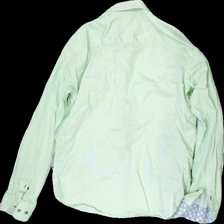
View: back
Type: Shirt
Category: Men
Brand: Not in the list
Brand text on label: Oscar
Colors: Green, White, Blue
Material: 100% Cotton
Pattern: Striped
Cut: Regular
Size: L
Season: All
Price range: 50-100
Recommended usage: Repair
Description: Button missing